Boss Coffee

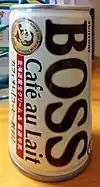
Suntory Boss Cafe au Lait

Boss was first released in 1992 and is one of many brands of Japanese canned coffee. Since 2006, American actor Tommy Lee Jones has appeared in a series of TV commercials and billboards for the brand, becoming one of the most recognised faces in Japan.